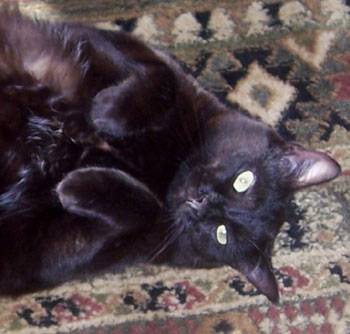
Label: cat